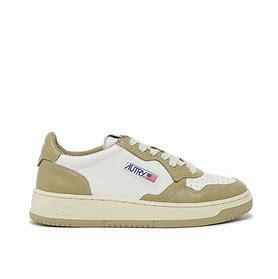
Brand: Autry
Model: Action Shoes 100